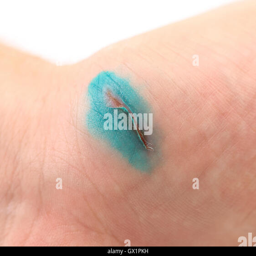
wound on the skin worked of brilliant green